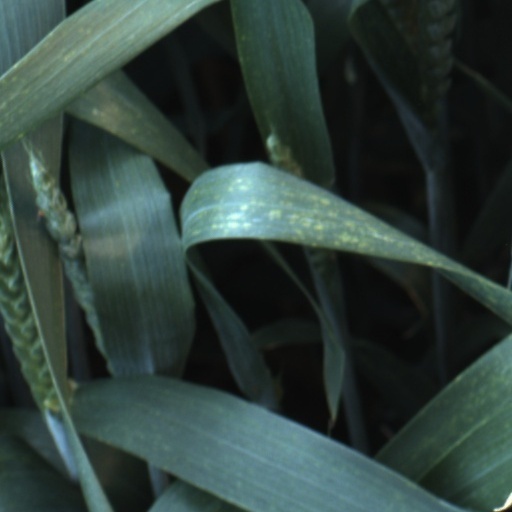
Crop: wheat